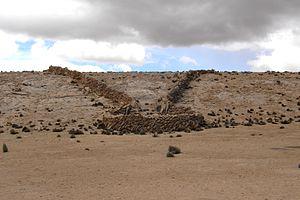
Parc national Lauca
Le parc national Lauca est un parc national chilien situé à l'est de la région d'Arica et Parinacota, dans la province de Parinacota. Il doit son nom au fait qu'il renferme la source du Río Lauca. Il fait partie, avec la réserve nationale Las Vicuñas er le monument naturel Salar de Surire, de la réserve de biosphère Lauca. Celle-ci a été créée en 1981.
Le chaccu, aussi orthographié chacu, est une chasse traditionnelle à la vigogne dans les Andes. Remontant aux temps Incas et se déroulant une fois l'an, elle consiste en une battue visant à rabattre les vigognes dans un piège clôturé, le chaccu. Ce type de pièges pouvait servir également à capturer d'autres animaux andins comme le guanaco ou le cerf des Andes. Autrefois, la vigogne était souvent tuée lors de cette chasse et sa laine de grande valeur, prélevée. Aujourd'hui cette chasse traditionnelle n'est plus autorisée que pour certaines communautés andines, principalement péruviennes, et les animaux sont relâchés après la tonte.